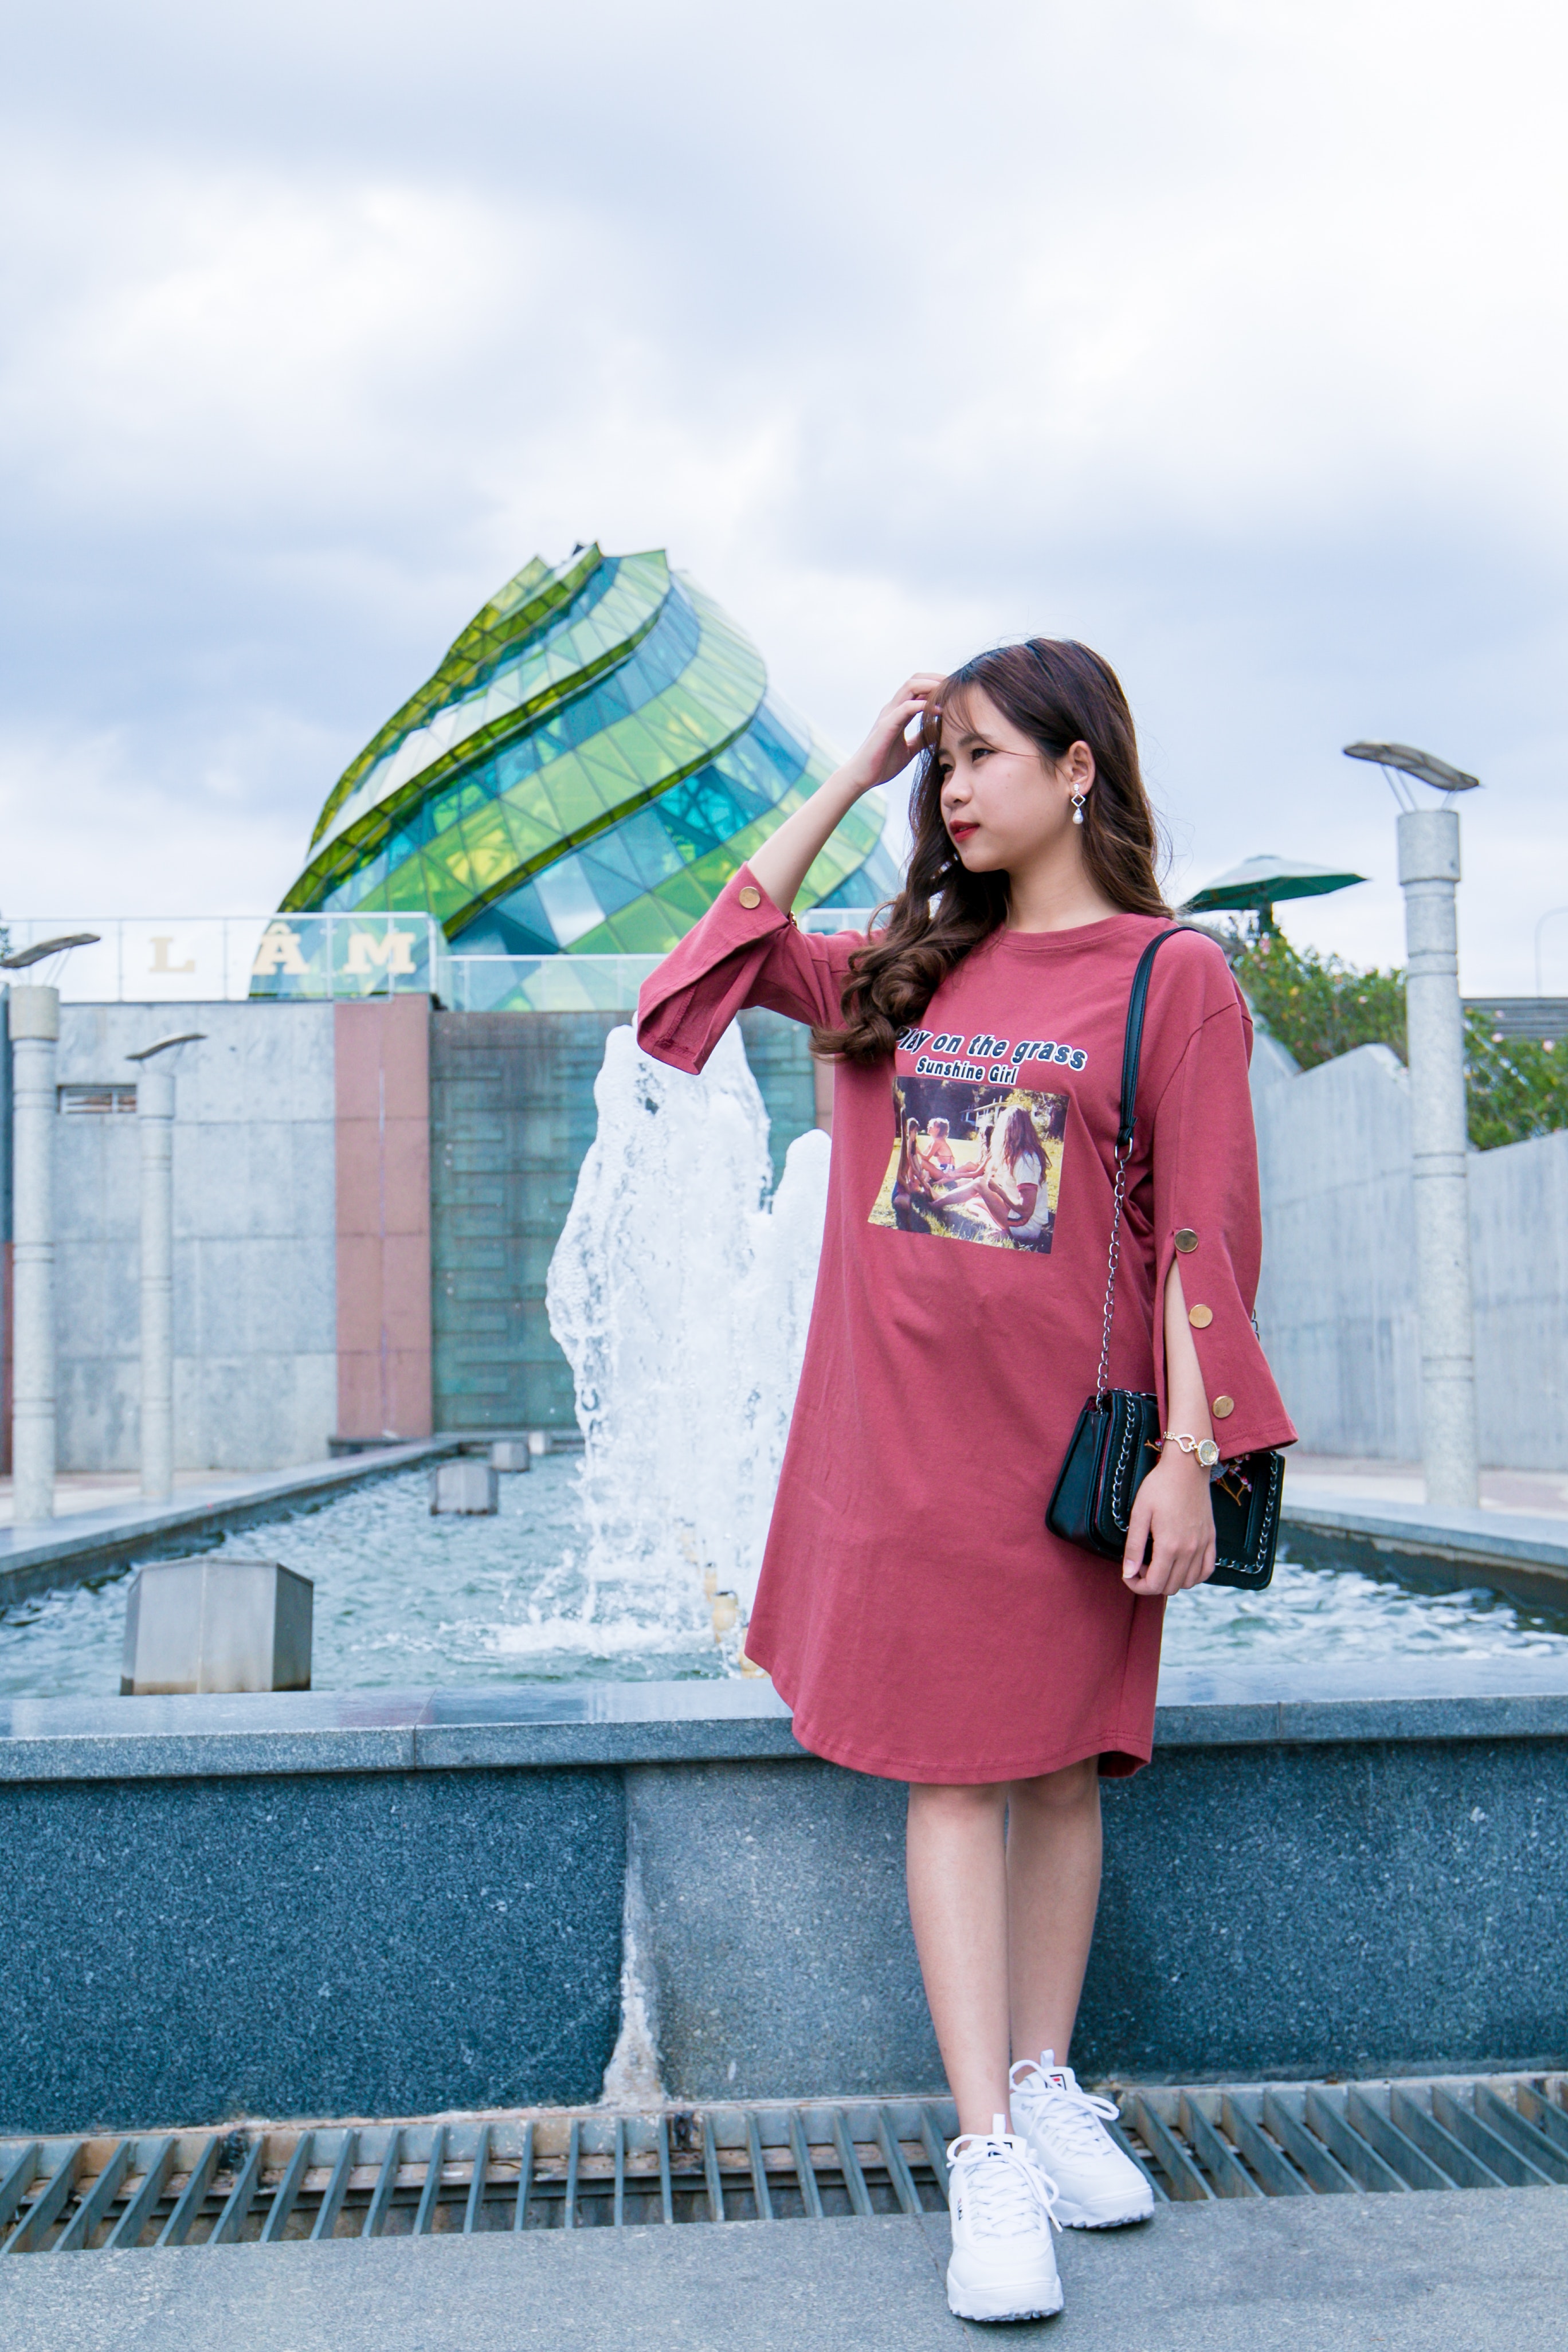
white, green, pink, photograph, blue, clothing, beauty, shoulder, street fashion, snapshot, yellow, fashion, skin, dress, photography, footwear, summer, leg, long hair, textile, waist, t shirt, magenta, model, tourism, shoe, photo shoot, fashion design, style